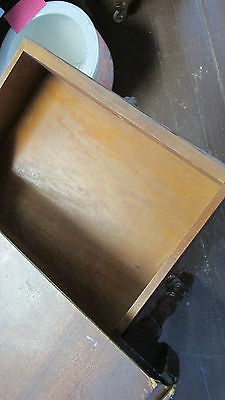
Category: table